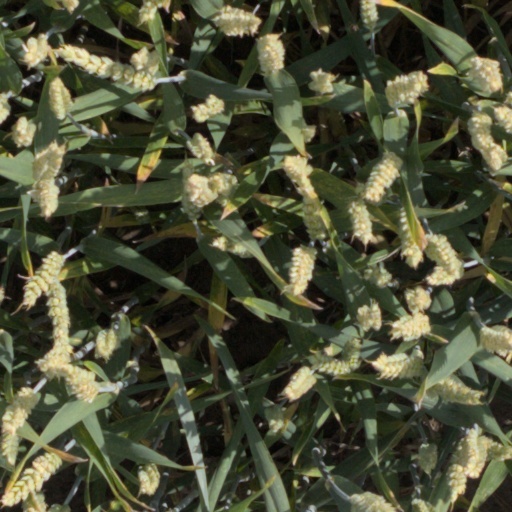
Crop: wheat